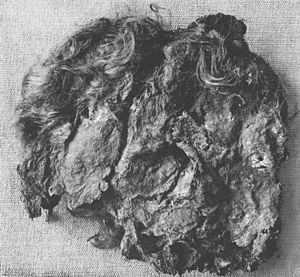
Liste over moselig / Liste / Tyskland
Hovedet på Obenaltendorfmanden.
Dette er en liste over moselig sorteret efter det land, hvor de er fundet. Moseligene er naturligt konserverede eller bevarede lig af mennesker og nogle dyr fundet i tørvemoser. De fleste fund af moselig er gjort i nordeuropæiske lande som Danmark, Tyskland, Holland, Storbritannien og Irland. Forlydender om moselig begyndte at opstå i 1700-tallet. i 1965 katalogiserede den tyske videnskabsmand Alfred Dieck mere end 1.850 moselig, men senere studier afslørede, at store dele af Diecks arbejde var fejlbehæftet. Gennem tiderne er hundreder af moselig fundet og undersøgt. Af dem er kun omkring 45 intakte i dag.